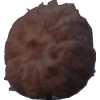
Label: orange_peeled